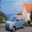
Label: automobile